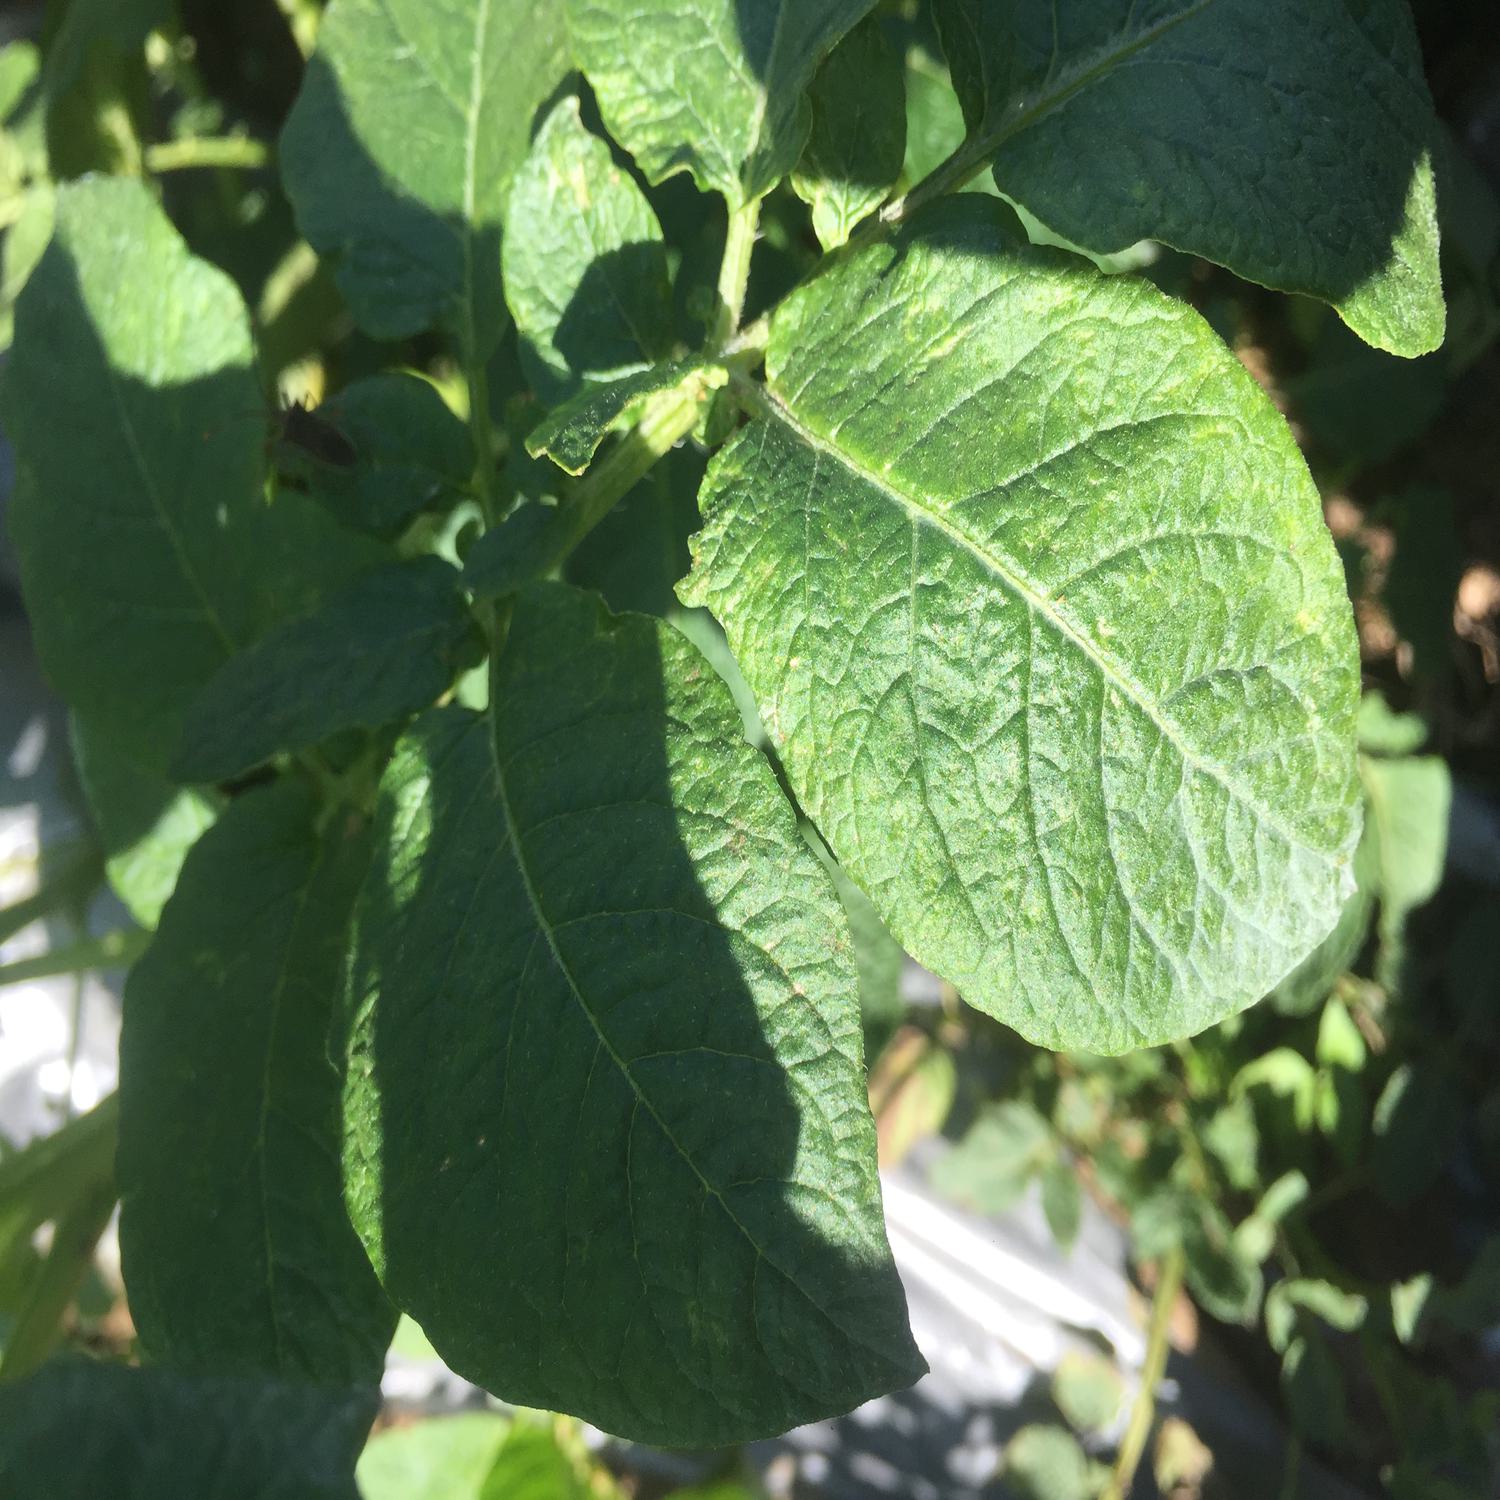
Etiqueta: Virus